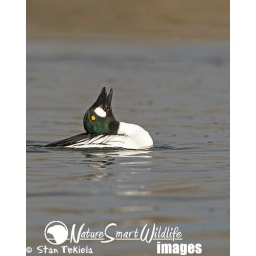
Common Goldeneye (Bucephala clangula) male displaying for female take in Victoria, MN